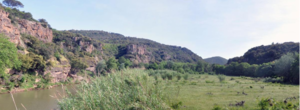
Lit majeur de l'Argens (83), à l'amont de la commune du Muy
La cartographie hydrogéomorphologique est une méthode de cartographie des zones inondable qui s’appuie sur une interprétation géomorphologique des plaines alluviale. Elle permet grâce à son approche naturaliste de spatialiser une emprise maximale des inondations par débordement de cours d'eau ou par ruissellements.